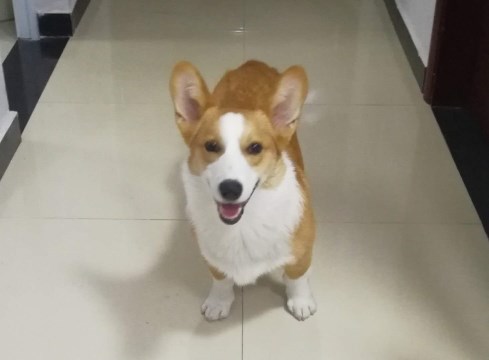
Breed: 2909-n000116-Cardigan